Chemistry of pressure-sensitive adhesives

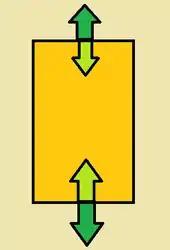
Schematic of the forces present due to thermal expansion/contraction of the adhesive tape

A pressure-sensitive adhesive will experience a range of conditions throughout its lifetime. These conditions affect one of the following parts of the tape: the surface or the bulk. The surface is merely the part of the tape that is exposed to the environment through the whole of its lifetime. The bulk is everything under the surface of the tape, that is the interactions that occur between the substrate and the adhesive part of the tape.